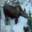
Label: deer